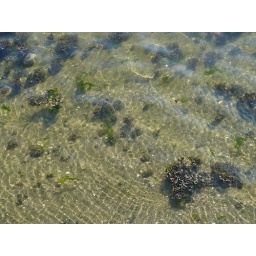
Looking into the ocean along the sea wall in Stanley Park, Vancouver.